Troms og Finnmark

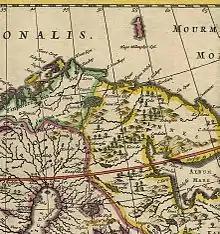
A Dutch map of Finnmark (1660), showing the border between Norway, Sweden and Russia

Gjesvær in Nordkapp is mentioned in the Sagas (Heimskringla) as a northern harbor in the Viking Age, especially used by Vikings on the way to Bjarmaland (see Ottar from Hålogaland), and probably also for gathering food in the nearby seabird colony. Coastal areas of Finnmark were colonized by Norwegians beginning in the 10th century, and there are stories describing clashes with the Karelians. Border skirmishes between the Norwegians and Novgorodians continued until 1326, when the Treaty of Novgorod settled the issue.